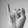
ASL letter: I